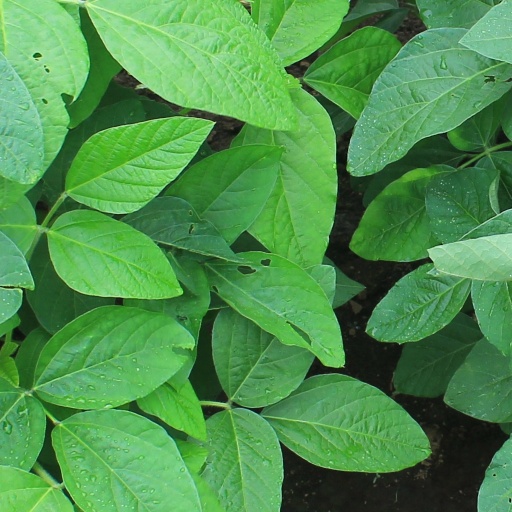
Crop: soybean